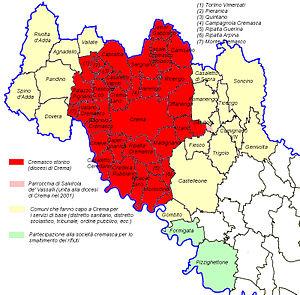
Le Crémasque est une région historique d'Italie, située en Lombardie, au nord de la province de Crémone.